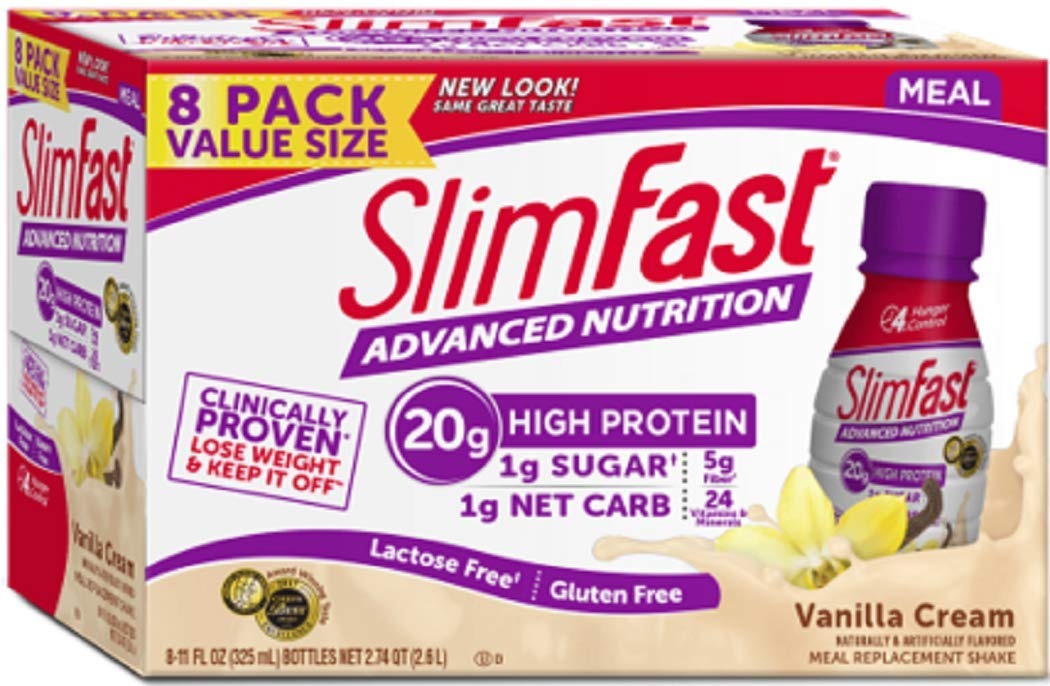
Item Name: SlimFast Advanced Nutrition Vanilla Cream Meal Replacement Shake, 11 Fluid Ounce -- 24 per case.
Bullet Point 1: Vanilla Cream Meal Replacement Shake
Bullet Point 2: Food Items cannot be return
Bullet Point 3: Meal Replacement Drinks
Product Description: 20g of protein, 5g of fiber, 24 vitamins and minerals, Antioxidants
Value: 264.0
Unit: Fl Oz

Price: 18.49